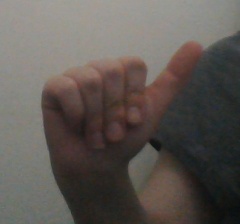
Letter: dhad